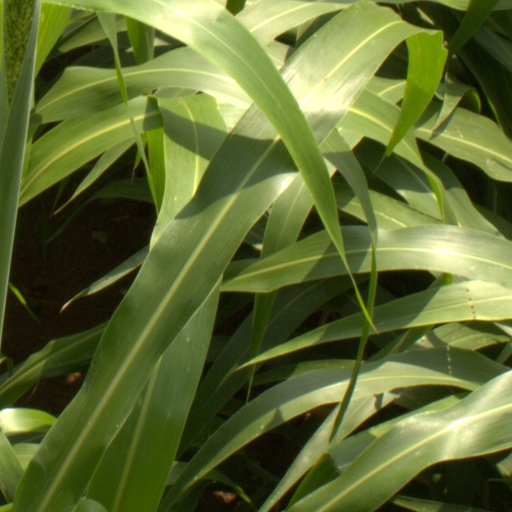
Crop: sorghum